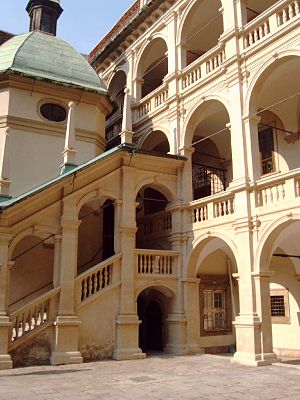
Graz / Historie / 1300- og 1400-tallet
Landstandens hus
Graz er en by i republikken Østrig, hovedstad i delstaten Steiermark, og ligger i det sydøstlige Østrig. Byen, som har 257 328 indbyggere, er Østrigs næststørste by. Graz er en vigtig universitetsby med fire universiteter og fire højere læreanstalter. Den gamle by i Graz er optaget på UNESCOs verdensarvsliste, og i 2003 var Graz Europas kulturhovedstad.